Elda Emma Anderson

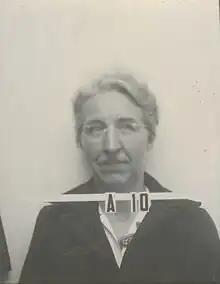
Elda E. Anderson's Los Alamos wartime security badge

In 1941 Anderson completed her PhD at the University of Wisconsin, writing her thesis on "Low energy levels in the atomic spectra Co VII and Ni VIII". Immediately after finishing her PhD, Anderson requested time off from her position at Milwaukee-Downer College, in order to conduct war research related to the Manhattan Project at the Office of Scientific Research and Development at Princeton University. Not long after, Anderson was recruited to continue her work specifically at Los Alamos Laboratory. At her new location, Anderson studied basic fission parameters, including analyzing the time delays associated with the absorption and emission of neutrons. Such work often entailed working upwards of sixteen hours a day. Among other accomplishments at Los Alamos, Anderson prepared the first sample of pure uranium-235 at the laboratory. While there, she lived in a dormitory, and being older than most of the other residents (she was aged fifty), she was put in charge. She often worked at night, wearing jeans and a plaid shirt – not the usual attire for a woman at the time.